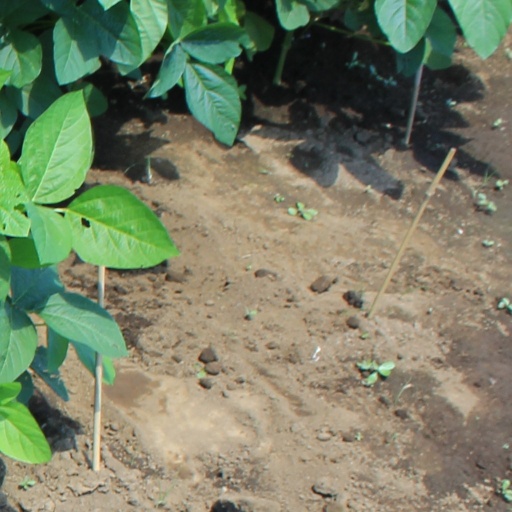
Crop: soybean